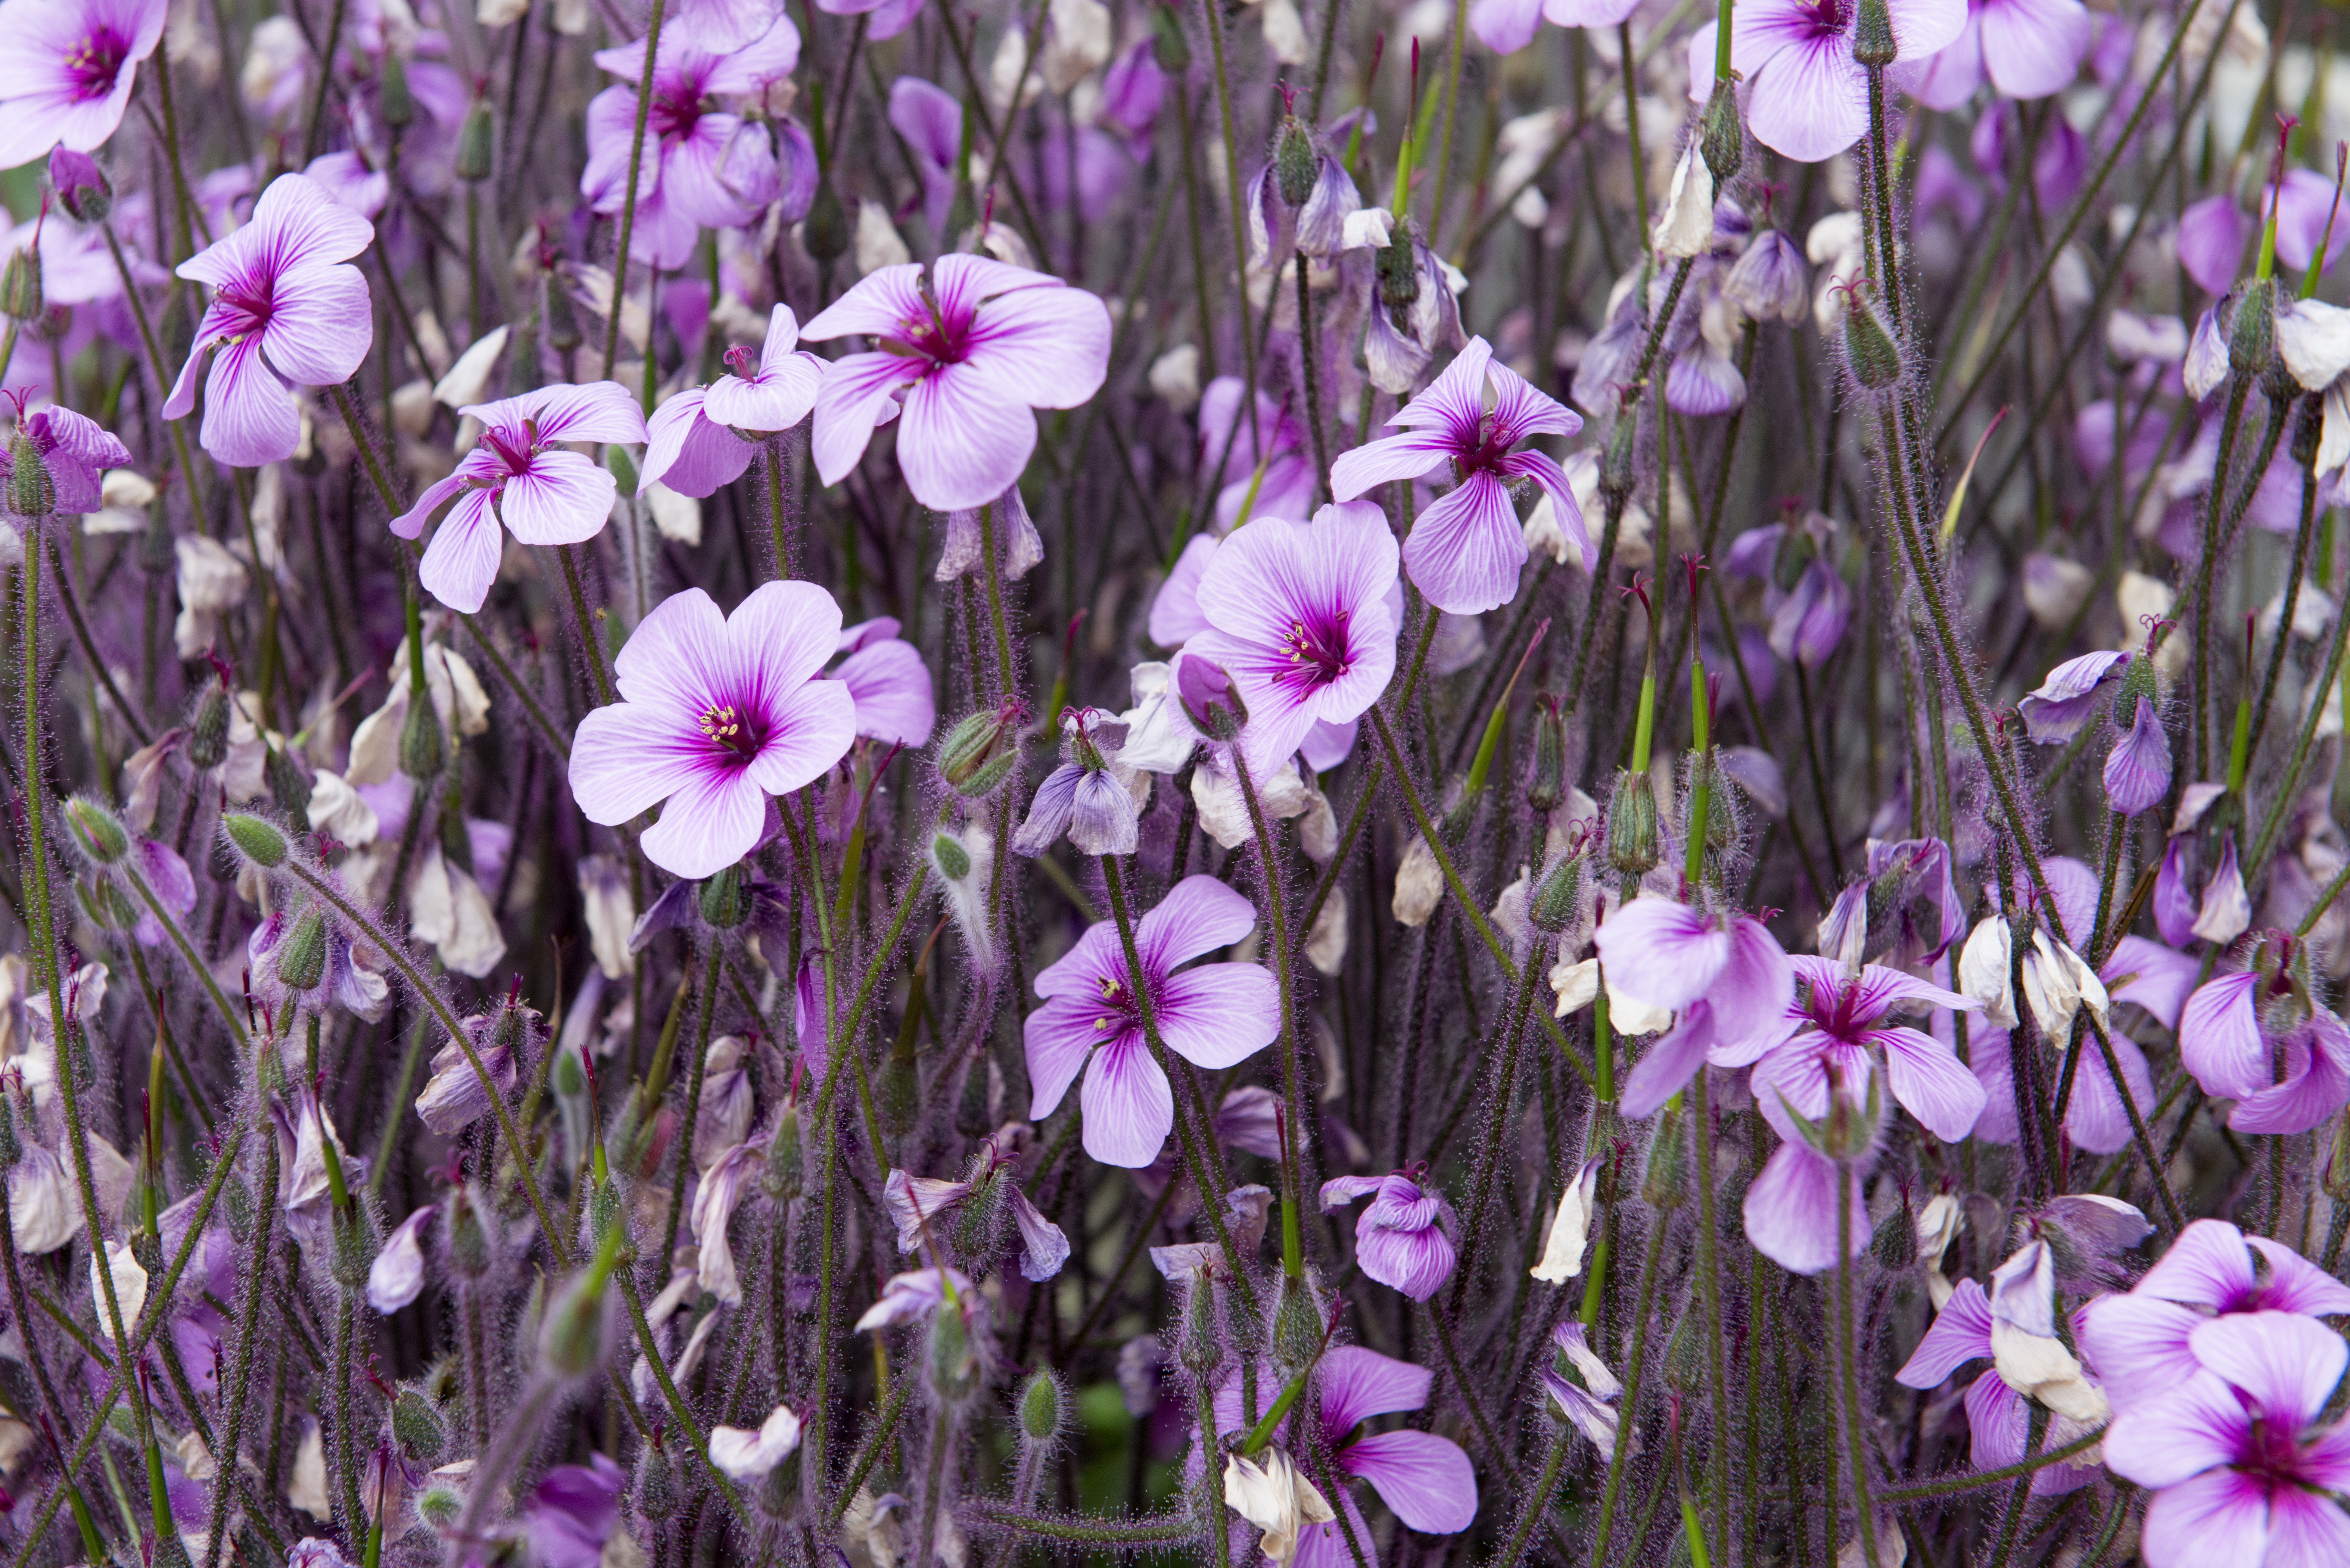
blossom, plant, flower, purple, petal, bloom, floral, colourful, botany, colorful, pink, flora, wildflower, colour, crocus, viola, macro photography, pink flowers, flowering plant, annual plant, land plant, violet family